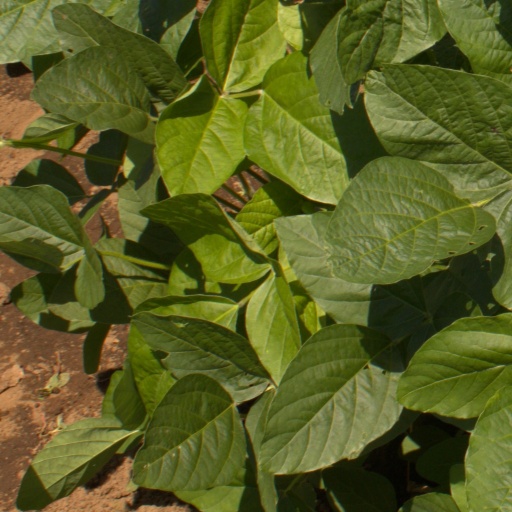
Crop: soybean